Lotus Europa

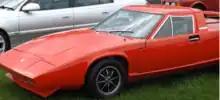

Throughout its life, the Europa attracted the attention of many Lotus and non-Lotus automotive customising businesses who offered "special" versions in small numbers to the public. Among these was the Swiss Lotus importer Jasolav Juhan, who made two special versions of the S2 fitted with the Renault 16 TS type 807 engine, the "Europa Hemi 807" and the fuel injected "Europa Black Shadow 807". The Hemi 807 had SAE and could attain a speed of , while the Black Shadow had power output of . The Black Shadow also received a five-speed gearbox. These cars had a wider track, special wheels and stickers, white indicator lights up front, and featured extractor vents high on the side panel behind the rear door. The fuel injection system was from Kugelfischer. In 1971 two Lotus Hemi were entered as Group 4 GTS at the international hill climb race St. Ursanne Les Rangiers and Ollon-Villars driven by the Swiss drivers Oskar Bubeck and Alfons Tresch.